White-nosed saki

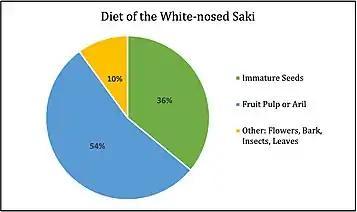
Pie chart showing the percentages of foods which make up the white-nosed saki's diet.

The white-nosed saki are a diurnal species who engage in various activities during the day through the formation of groups which is their main system of socialisation. These groups have been found to consist of 19–30 individuals of both males and females. Their grouping is referred to as a "fission-fusion" system which involves them coming together for sleeping or food gathering, and then separating throughout the day for other activities. Although they group together and rely on each other for many of these reasons, they have very few means of communication with one another. Those that they do use are all based on sound and often occur only while performing certain activities together where cooperation is important. For example, they are louder and use a higher pitch "alarm call" for getting each other's attention generally, or during times of danger, but use more of a lower pitch during points where they are concentrated on a specific task such as relaxing or eating. They do also use some visual communication forms, with the main one being "tail wagging" used to show confusion. In general, although they communicate in some ways with one another, they have been described as a shy species when it comes to social interaction and behaviour. Although a few different interactions have been observed, it has been claimed that the intended meaning behind these calls remains under researched.